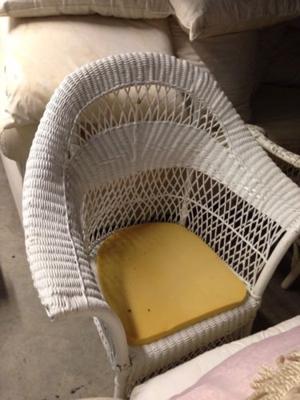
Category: chair